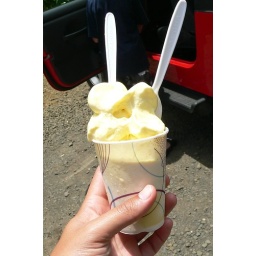
A pineapple frosty from Banana Joe's fruit stand. No dairy or sugar in that mug. RECOMMENDED!